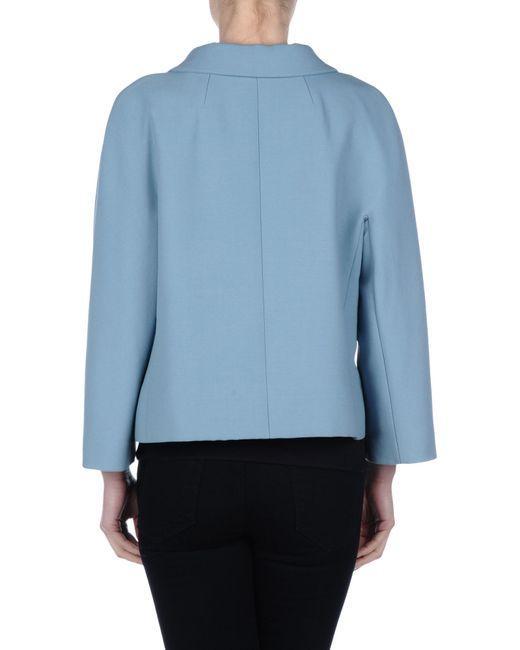
Hellblauer Büromantel für Damen